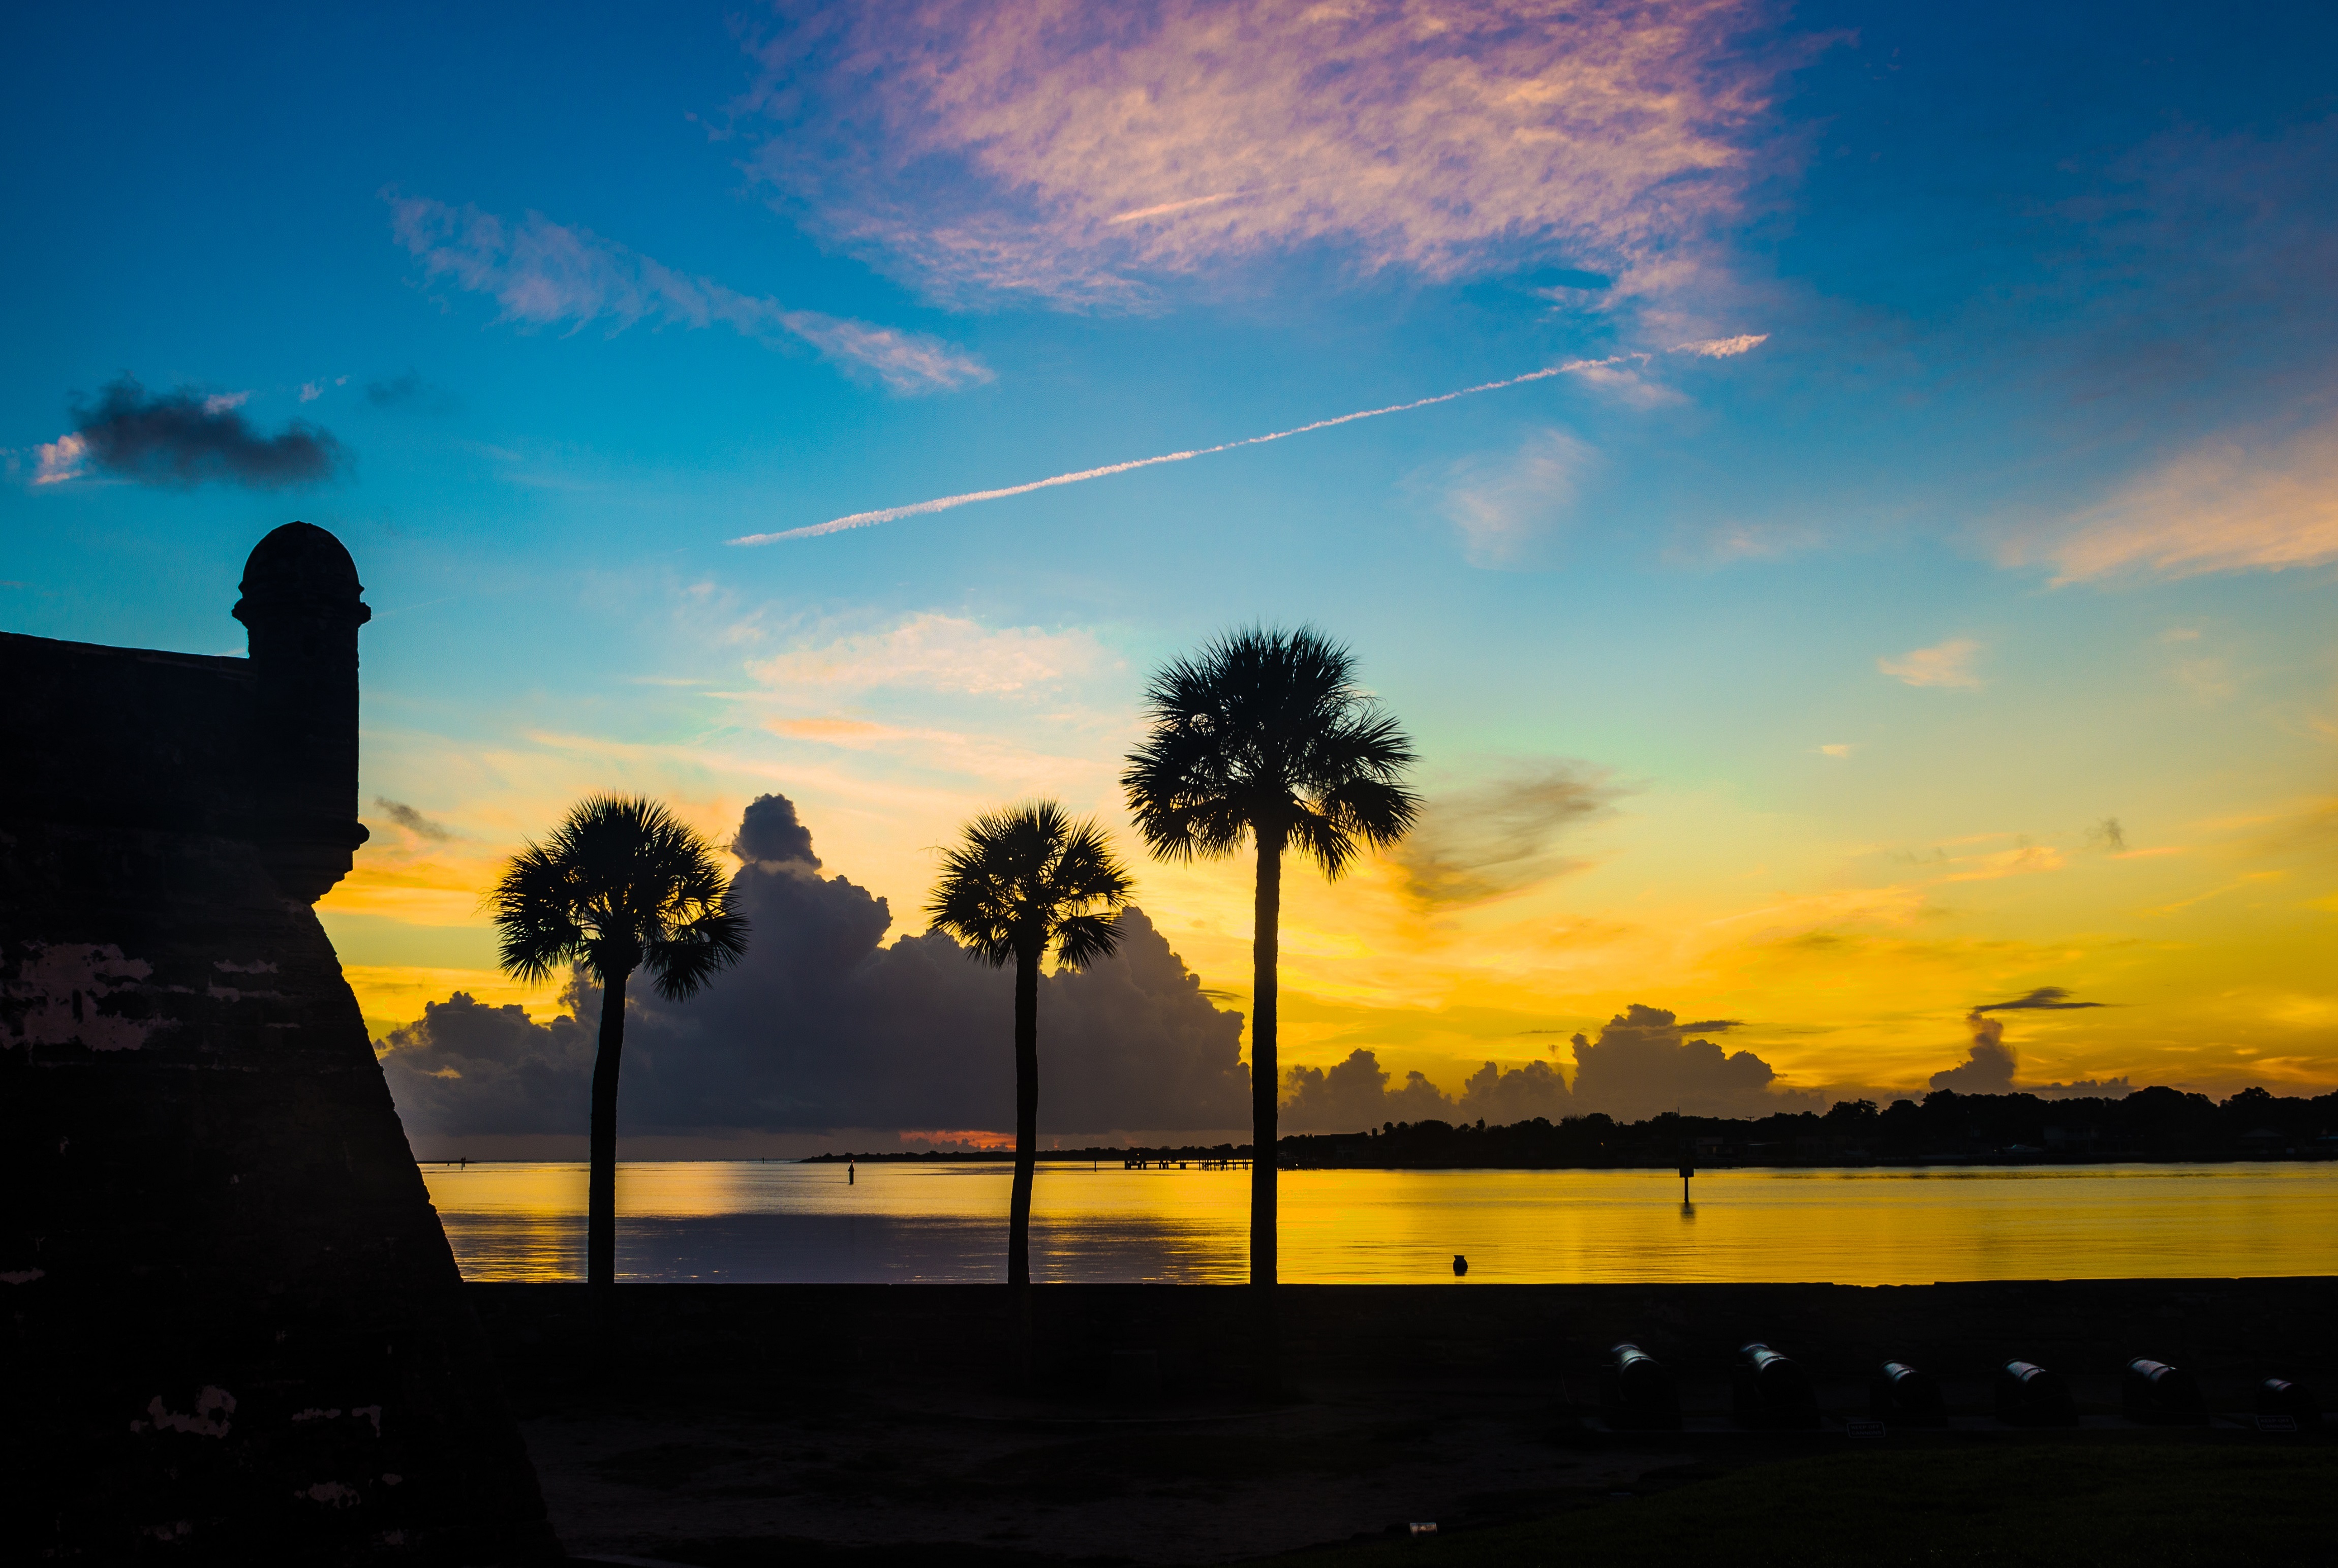
landscape, sea, coast, ocean, horizon, light, cloud, sky, sun, sunrise, sunset, sunlight, morning, dawn, atmosphere, coastline, dusk, evening, orange, reflection, tranquil, scenic, peaceful, seascape, usa, calm, bay, blue, colorful, clouds, silhouettes, florida, afterglow, matanzas bay